Frank Lloyd Wright

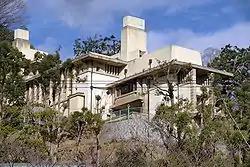
Yodoko Guesthouse, Ashiya, Japan

Wright designed the house of Cornell University's chapter of Alpha Delta Phi literary society (1900), the Hillside Home School II (built for his aunts) in Spring Green, Wisconsin (1901) and the Unity Temple (1905) in Oak Park, Illinois. As a lifelong Unitarian and member of Unity Temple, Wright offered his services to the congregation after their church burned down, working on the building from 1905 to 1909. Wright later said that Unity Temple was the edifice in which he ceased to be an architect of structure, and became an architect of space.